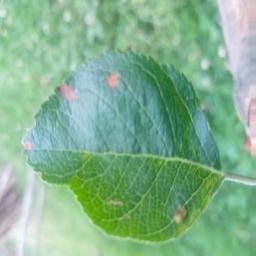
Label: Alternaria